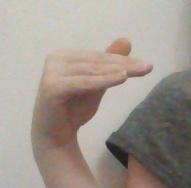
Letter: khaa